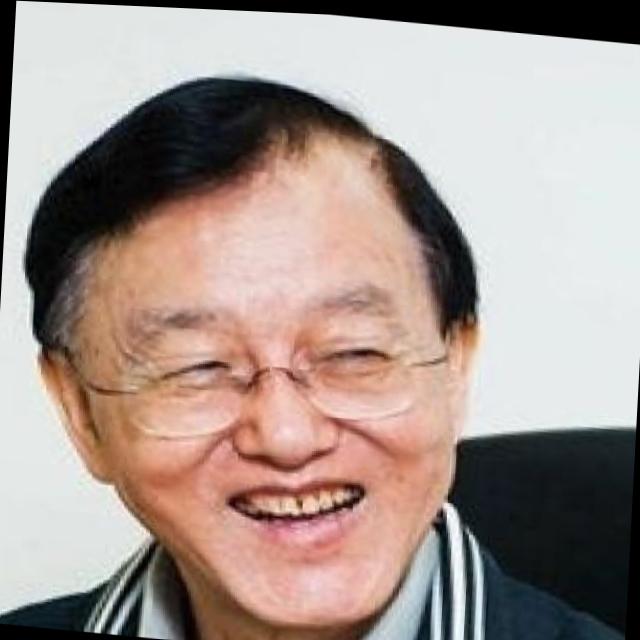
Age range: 65+